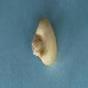
Maize quality: Good